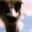
Label: bird